Wollongong Harbour Precinct

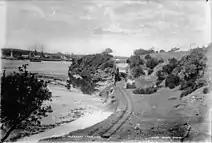
Mt Pleasant Tramway - Cutting with Wollongong Harbour in the background (Date unknown within 1884–1917, Tyrrell Photographic Collection, Powerhouse Museum.)

Works of this character and magnitude were new to the colony and though tenders were invited twice, the first time in December 1860, no satisfactory offer was obtained. As the government of New South Wales could not get the work done under one contract, it reluctantly subdivided the work into a number of smaller contracts with the government providing the necessary major construction plant. Work commenced in August 1861 when the "SS Kembla" brought down the necessary plant.